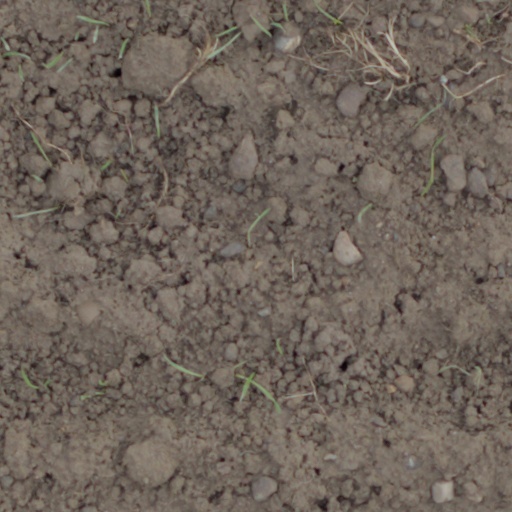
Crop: wheat